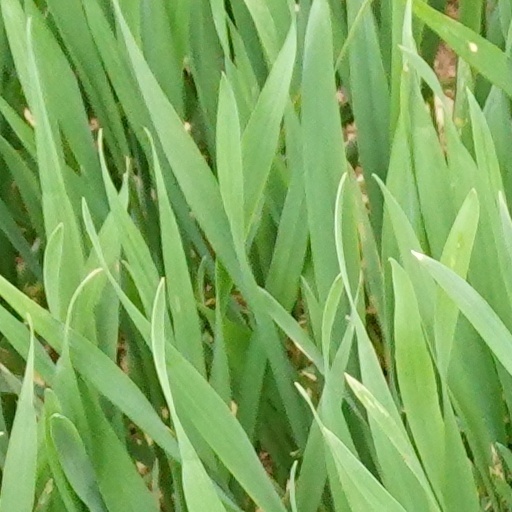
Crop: wheat